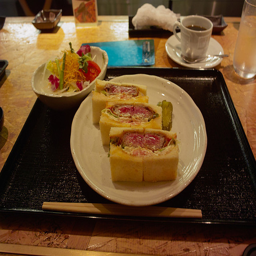
A plate and a bowl of food sitting on a tray near two cups on a table.
A plate full of sandwiches on a table.
There is a plate with tree of the same foods on it
A lack treat with a plate of food that includes an ommelette and fish.
A plate of three sandwiches and a cup of coffee.